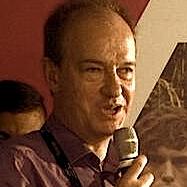
Age: 50